Remote work

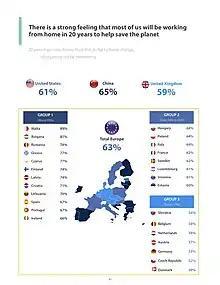
Most respondents to the same climate survey in 2021–2022 believe that most of us will be working from home in 20 years to help save the planet.

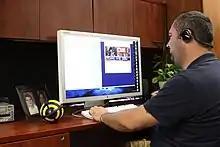
The United States Marine Corps began allowing remote work in 2010.

Remote work (also called telecommuting, telework, work from or at home, WFH as an initialism, hybrid work, and other terms) is the practice of working at or from one's home or another space rather than from an office or workplace.